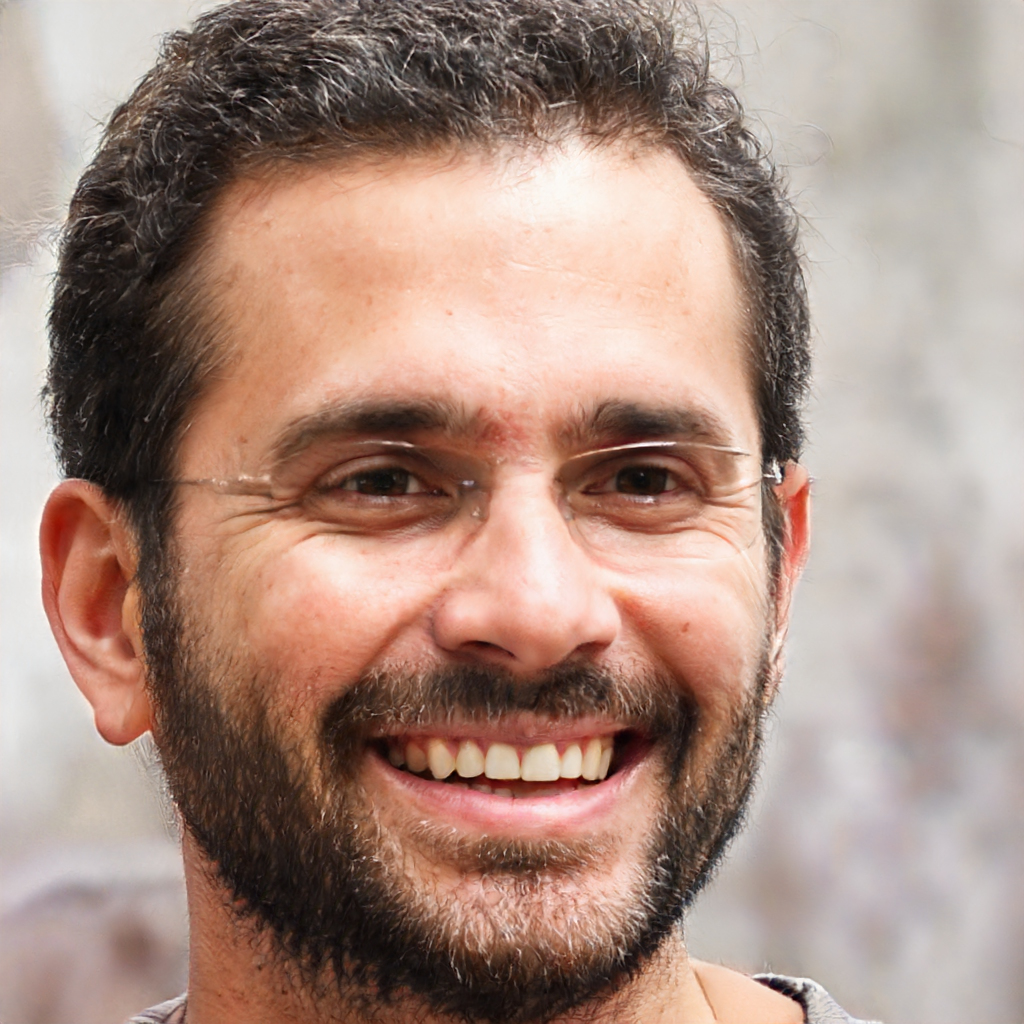
Gender: Male